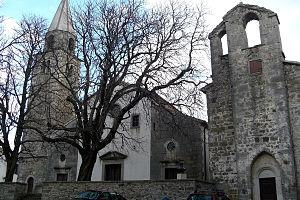
Roč est une localité de Croatie située en Istrie, dans la municipalité de Buzet, dans le comitat d'Istrie. En 2001, la localité comptait 146 habitants.